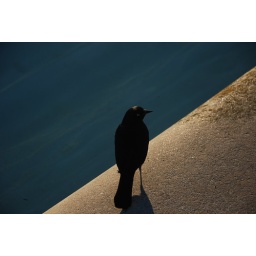
black bird near Legion of Honor fountain